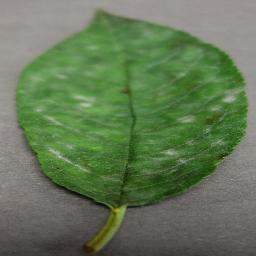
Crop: cherry
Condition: (including_sour)_powdery_mildew